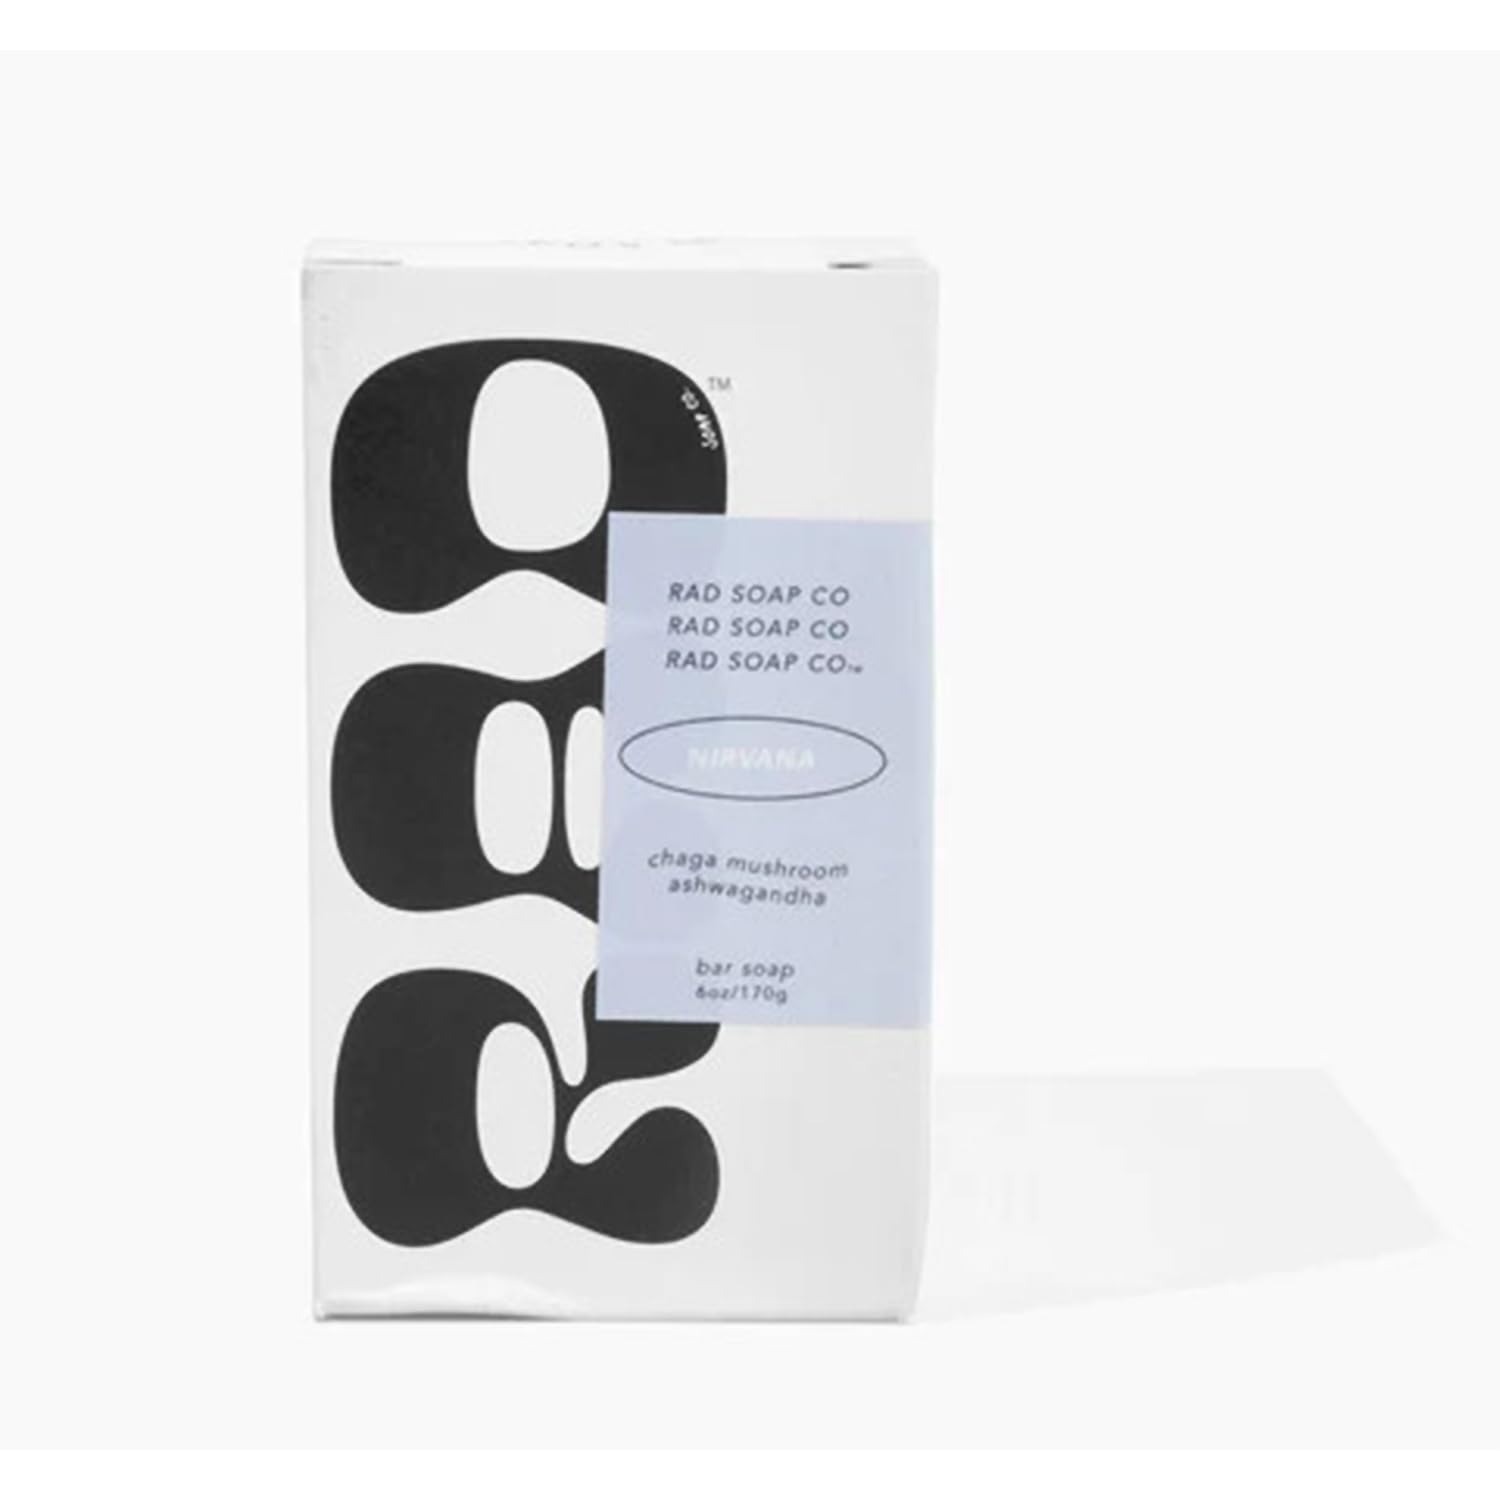
Item Name: RAD SOAP COMPANY Nirvana Bar Soap, 6 OZ
Bullet Point 1: No animal testing for beauty products
Bullet Point 2: 3rd-party certification required for organic claims on body care products
Product Description: Body Care
Value: 6.0
Unit: Ounce

Price: 14.65